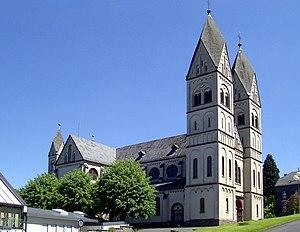
Niederfischbach est une municipalité allemande située dans le land de Rhénanie-Palatinat et l'arrondissement d'Altenkirchen.